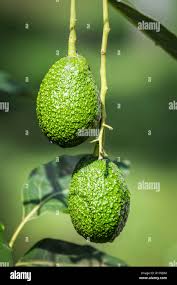
Label: Avocado